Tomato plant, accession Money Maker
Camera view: tilt-top (135 deg); turntable rotation: 150 degrees
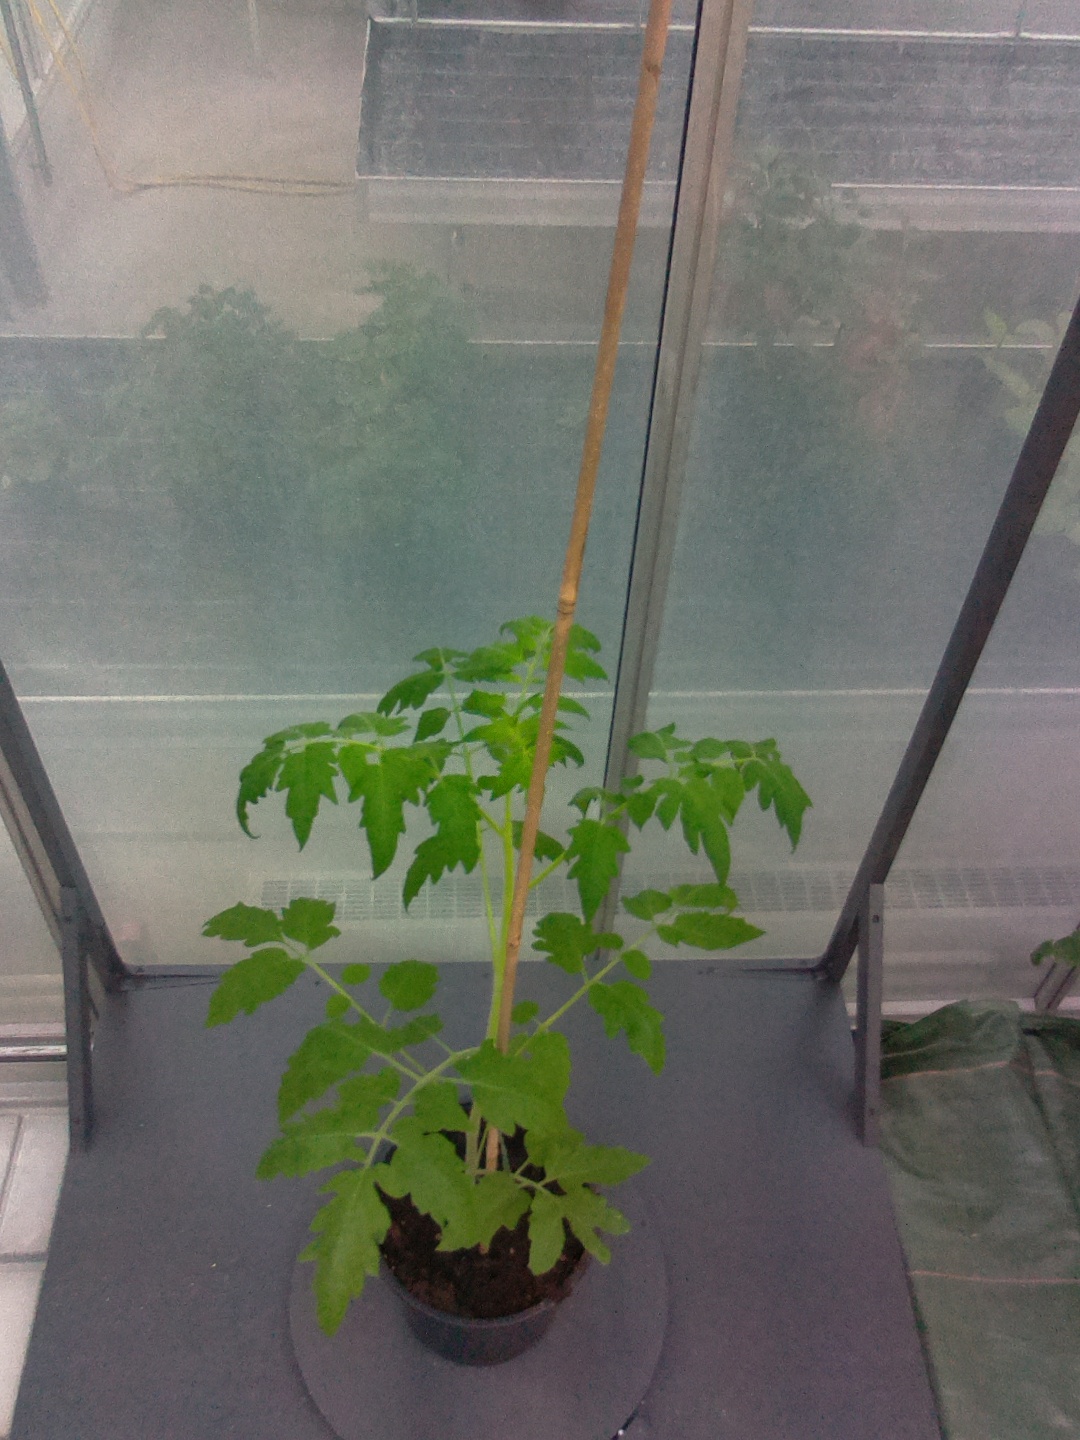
BBCH growth stage 15: 10 of true leaves visible